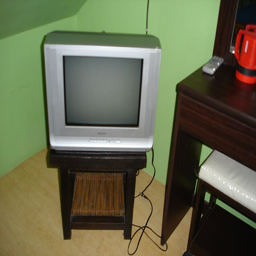
A small gray TV sitting on top of a wooden stand.
a silver monitor on a small table and a white stool
A photo of a TV set net to a wood vanity and stool with a green wall behind both.
A television on a small table in the corner of a room.
A small TV is sitting on an end table.